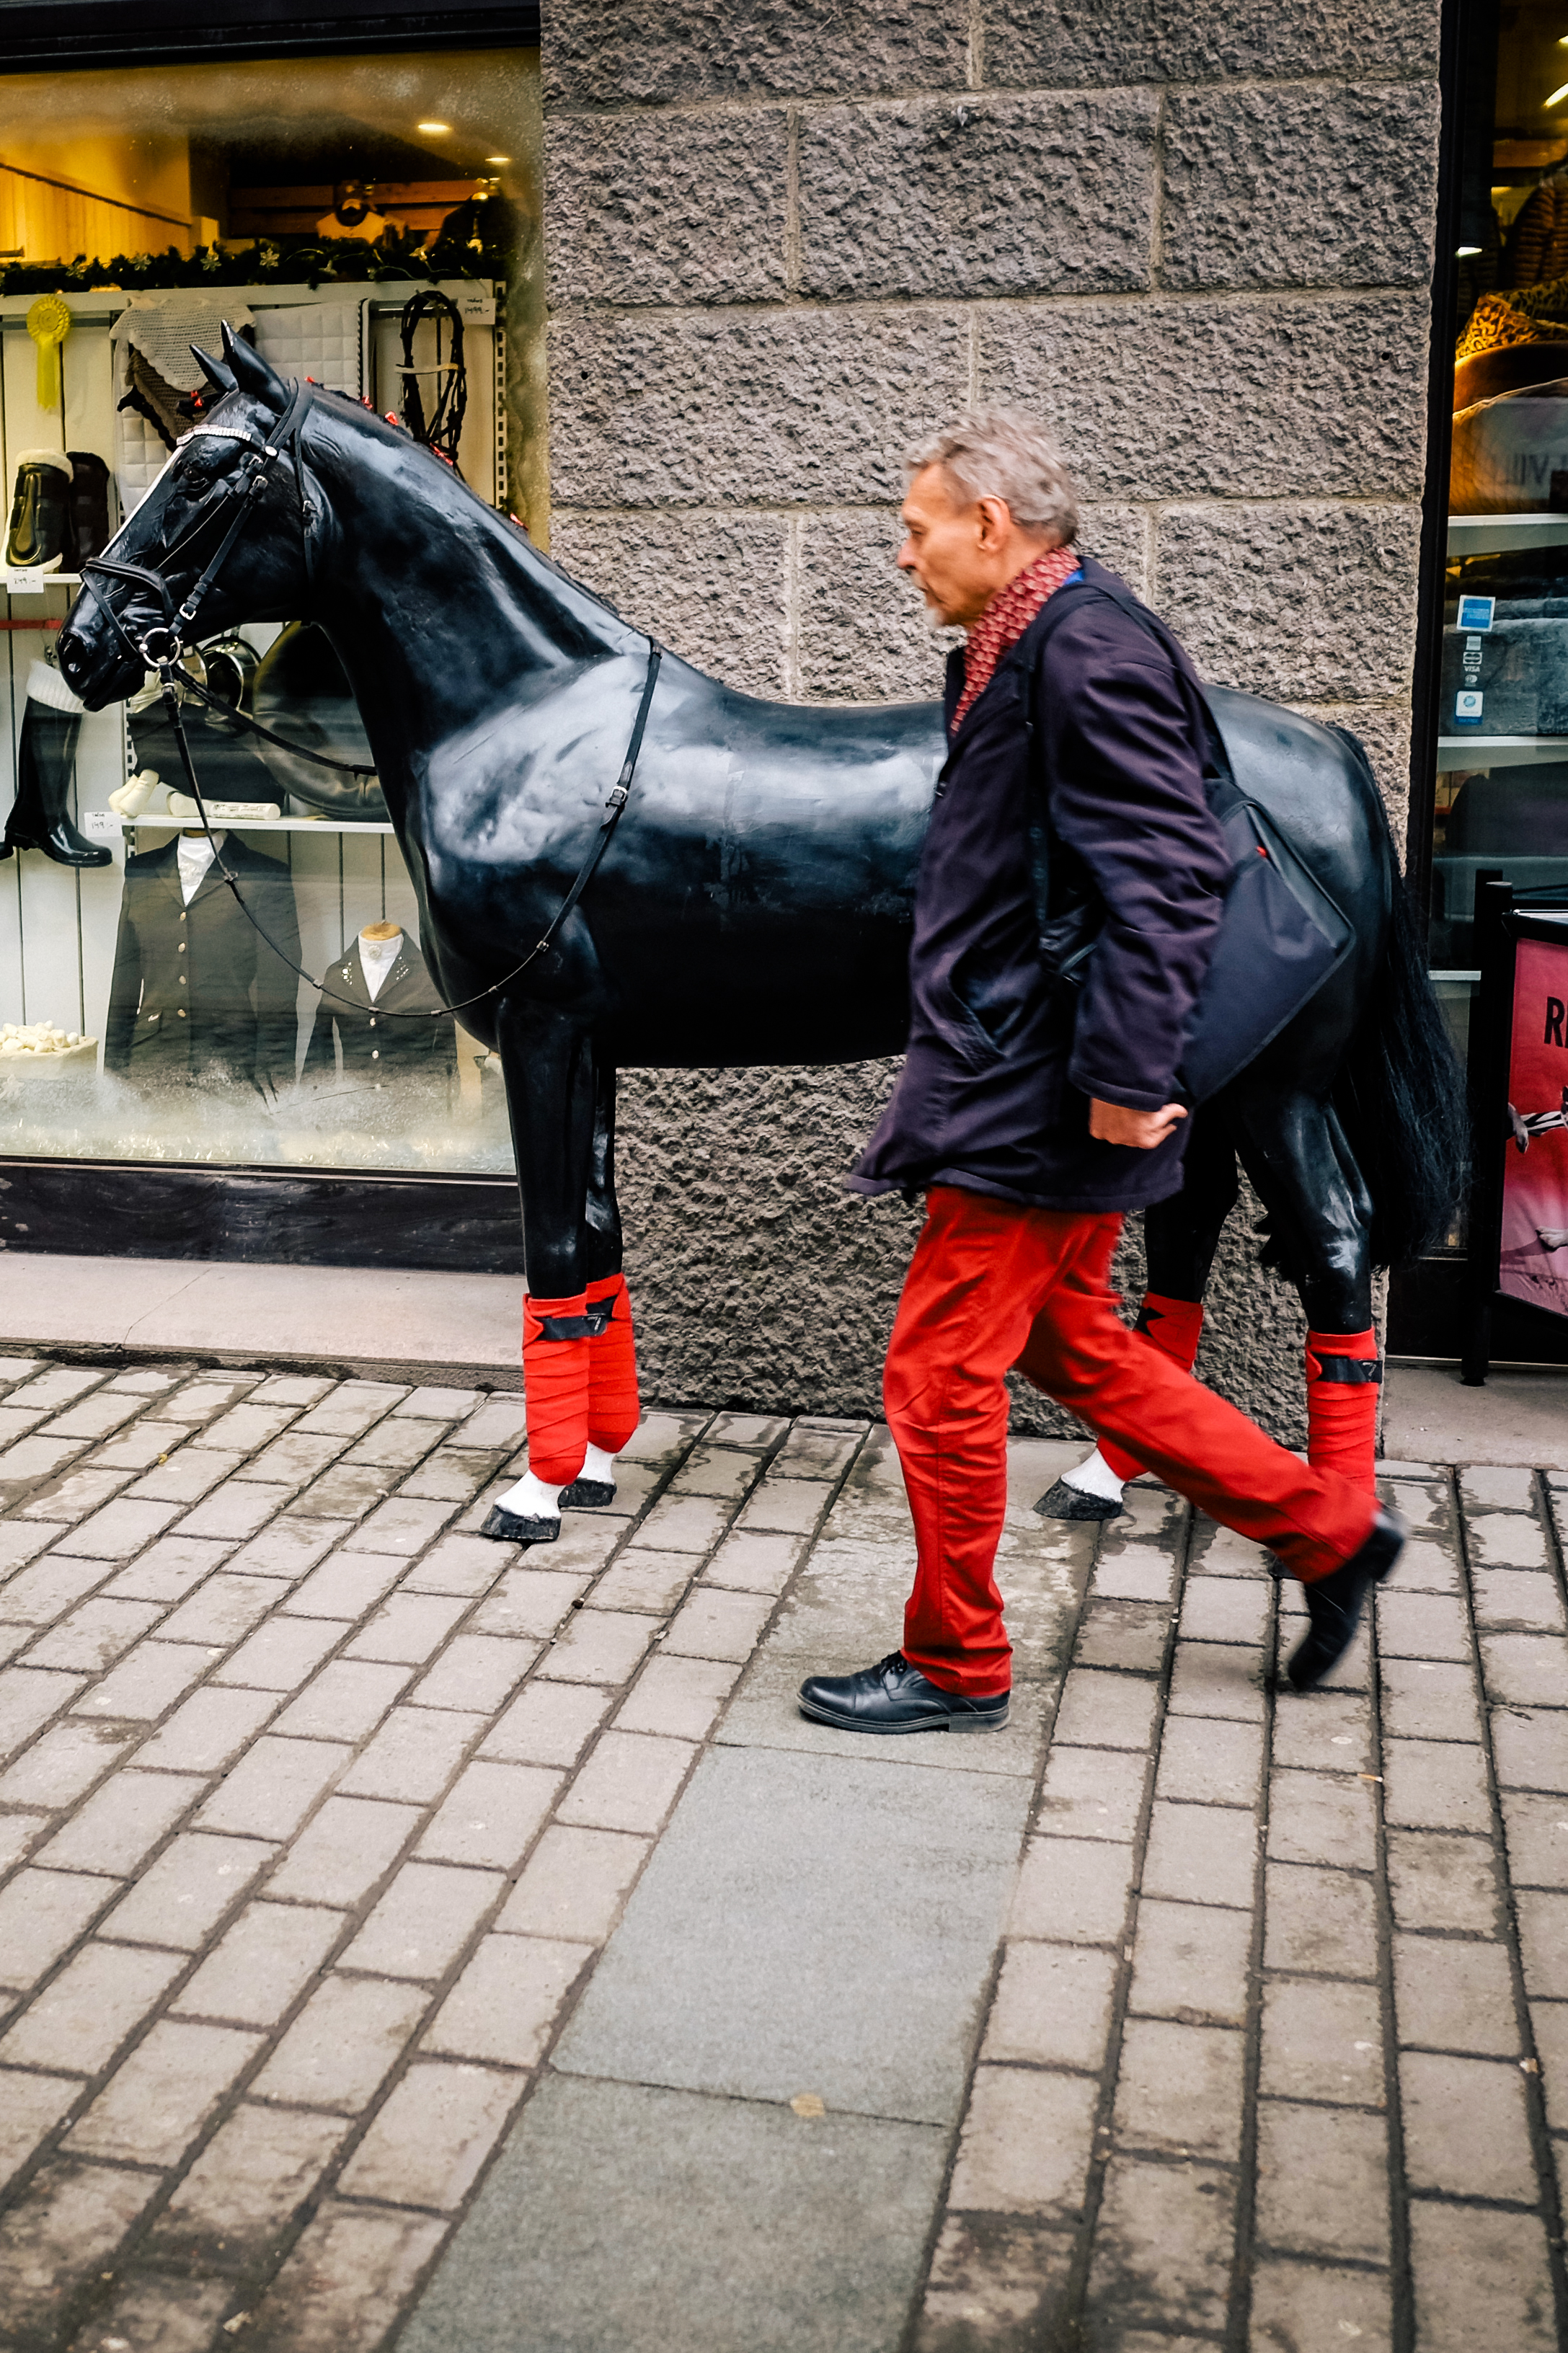
man, road, street, monument, fujifilm, statue, red, horse, streetphotography, sculpture, candid, art, infrastructure, x100, sweden, fuji, stockholm, x100s, colormatch